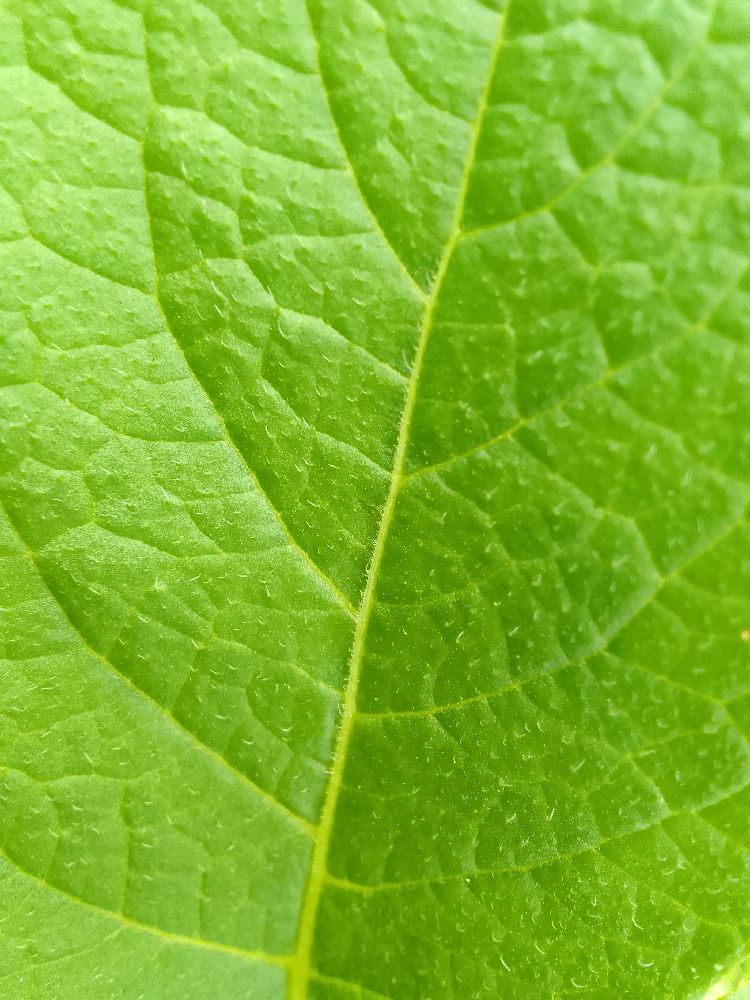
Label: Healthy